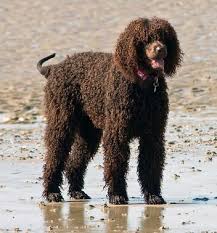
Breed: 219-n000066-Irish_water_spaniel